Violette Malan

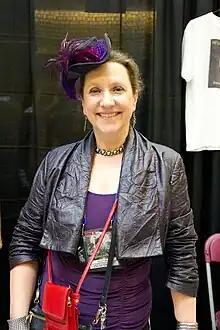
Malan at the 2012 Fan Expo Canada

Violette Malan is a Canadian editor and fantasy writer. She has a PhD in 18th-century English literature, and has worked as a teacher and a book reviewer.